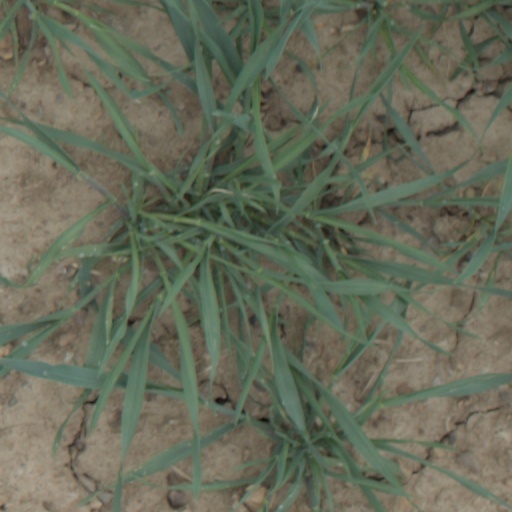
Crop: wheat